Devils Garden (Grand Staircase–Escalante National Monument)

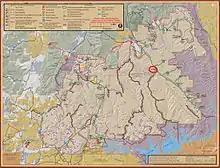
Park map with the Devils Garden circled in red (click on map to enlarge)

Metate Arch is a slender caprock natural arch located near the center of the Devils Garden, while a thicker arch named Mano Arch is located southeast of Metate Arch. Many hoodoos of varying sizes and shapes are scattered throughout the Devils Garden, with a particular group of four prominent hoodoos, with no official USGS name, being a popular photographic subject.